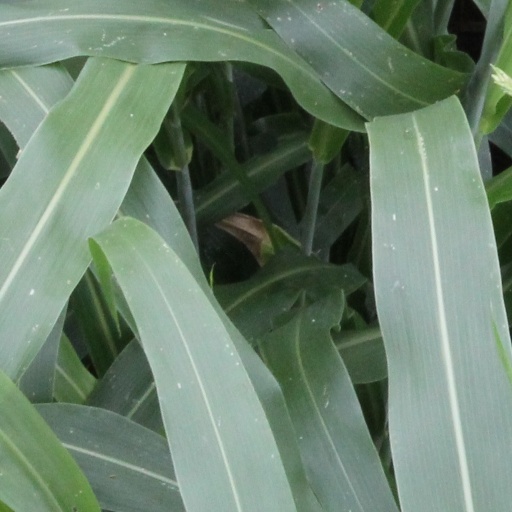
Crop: sorghum